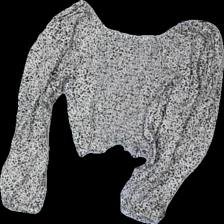
View: back
Type: Top
Category: Ladies
Brand: Lindex
Colors: Black, White, Brown
Material: 100% viscose
Pattern: Animal print
Cut: Cropped
Size: XS
Season: All
Damage location: middle left
Damage 2 location: middle center
Price range: 50-100
Recommended usage: Reuse
Description: leopardmönstrad långärmad magtröja